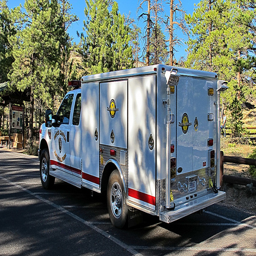
a medical emergency vehicle with medical personnel inside
An emergency response vehicle drives along a forest road.
a truck parked in the street next to the woods
A white emergency truck parked on the side of the road.
There is a truck parked on the side of the road.